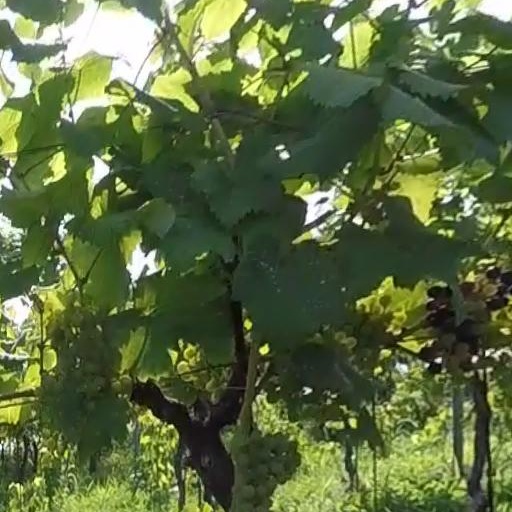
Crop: grape